Claude Pâris la Montagne

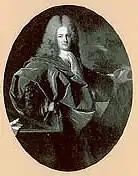
Claude Pâris la Montagne

Claude Pâris dit la Montagne (August 12, 1670, Moirans - April 18, 1744, Serpaize), was a French banker and bibliophile, Lord of Moirans, Serpaize and Croix Fontaine. The suffix “La Montagne” comes from his mother Justine Trennanay La Montagne.